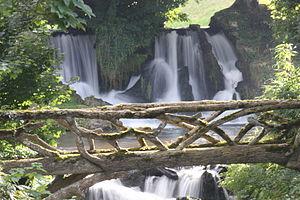
la célebre cascade du Vast à la rivière de la Saire
Le Vast est une commune française, située dans le département de la Manche en région Normandie, peuplée de 324 habitants.
La Saire est un petit fleuve côtier français, dont le bassin est entièrement situé dans le département de la Manche, dans la région Normandie.